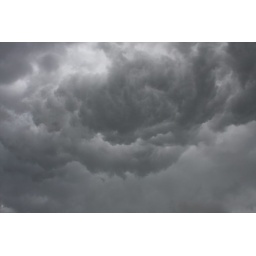
Storm clouds over the office